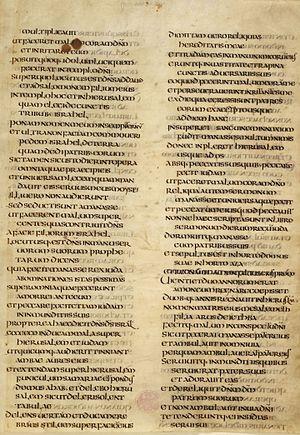
Ceolfrith ou Ceolfrid est un moine bénédictin anglo-saxon né vers 642 et mort le 25 septembre 716 à Langres.